Foreign relations of Iceland

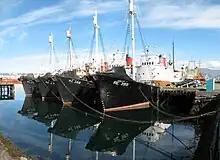
Iceland's reluctance to join the EU's Common Fisheries Policy is a major stumbling bloc to accession

Iceland has had a close relationship with the European Union (EU) throughout its development, but has remained outside (instead, joining the European Free Trade Area or EFTA). In 1972, the two sides signed a free trade agreement and in 1994 Iceland joined the European Economic Area which let itself and other non-EU states have access to the EU's internal market in exchange for Iceland contributing funds and applying EU law in relevant areas. The EU is Iceland's most important trading partner with a strong trade surplus in 2008/9 in terms of goods, services and foreign direct investment. Iceland also participates in the Schengen Area (as well as relevant police and judicial cooperation) and has non-voting representation in some EU agencies.